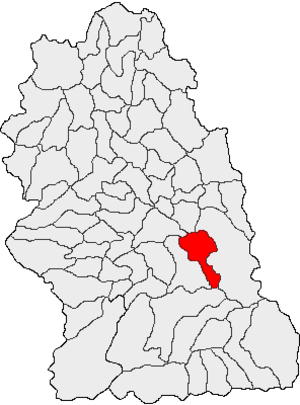
Orăștioara de Sus est une commune de l'ouest de la Roumanie, située dans le județ de Hunedoara, en Transylvanie.